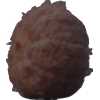
Label: orange_peeled